Frederick Palmer (journalist)

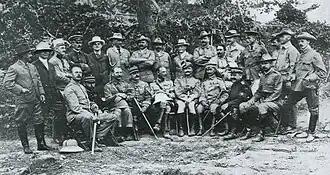
Palmer (back row, fourth from left) with Western military attachés and war correspondents after the Battle of Shaho (1904)

Frederick Palmer (January 29, 1873 – September 2, 1958) was an American journalist and writer.